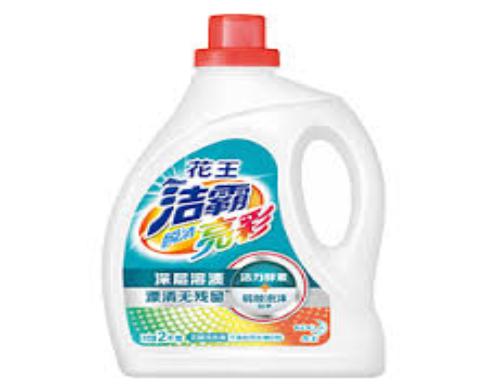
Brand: attack
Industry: Necessities